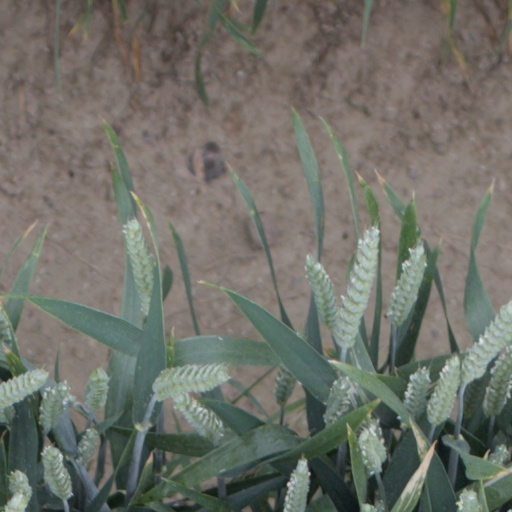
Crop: wheat